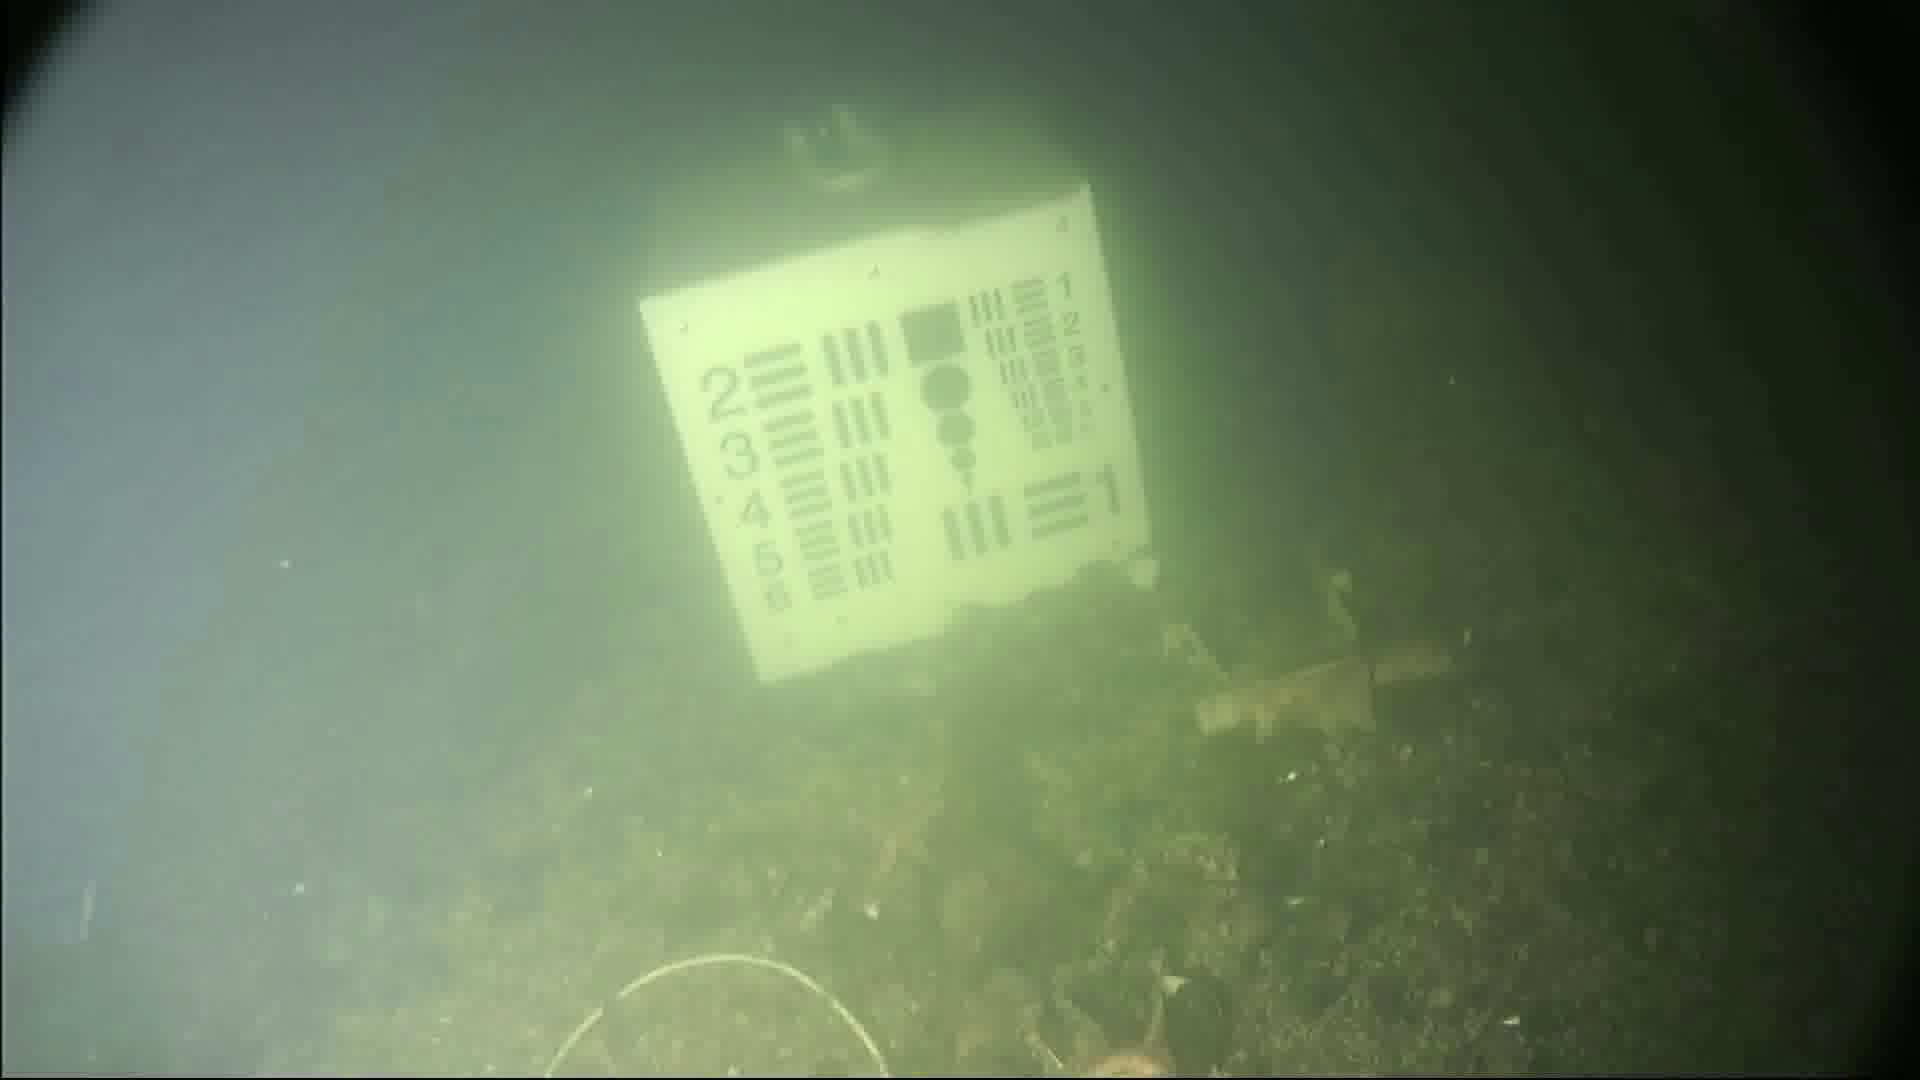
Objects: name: starfish